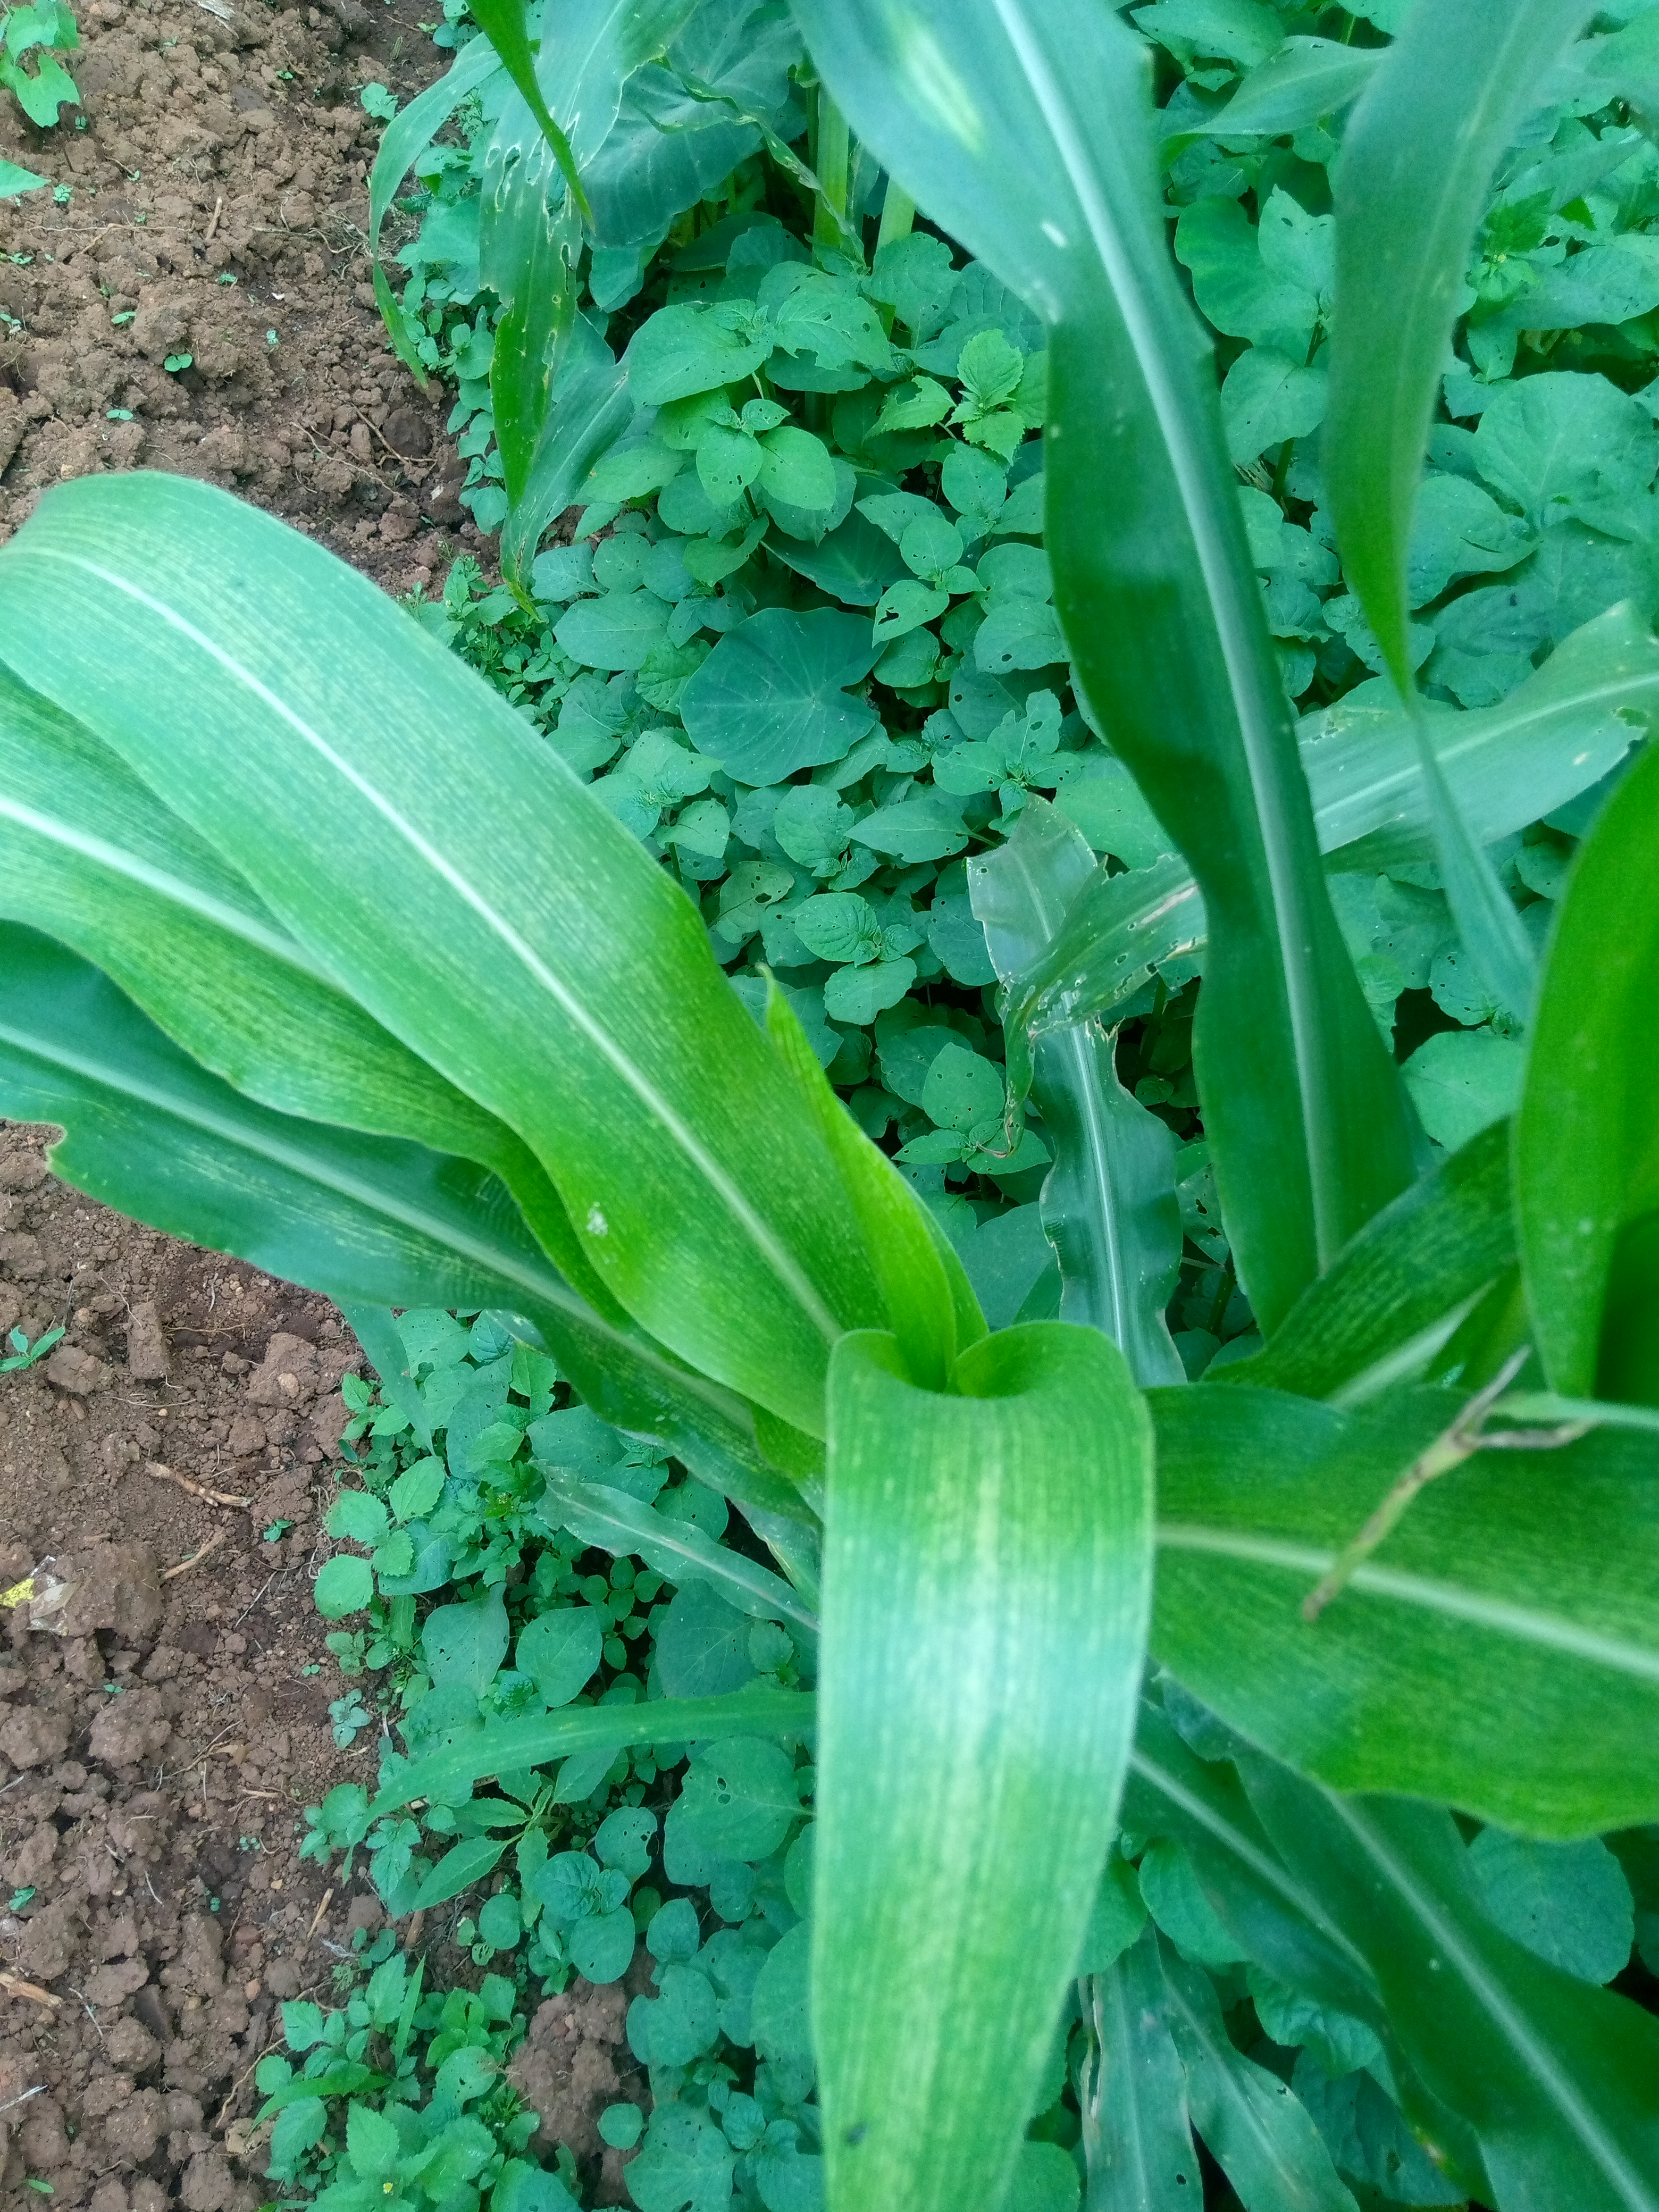
Label: spodoptera_frugiperda